Question: Please indicate a possible affordance area of the boxing_punching_bag that can be used for punching
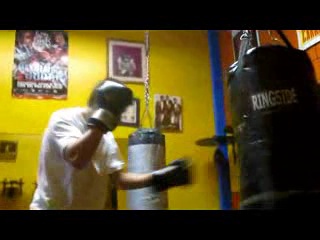
Answer: [121.5, 130, 165.5, 207]